1926 Auckland Rugby League season

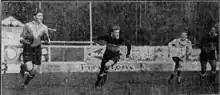
Ivan Littlewood playing for Auckland against 'The Rest' at Carlaw Park in July. He was being pursued by Saunders and Wilson-Hall.

Richmond recorded their first ever 1st grade win over Ponsonby. The teams had met 11 times previously stretching back to 1922 with Ponsonby winning each time. Wilfred McNeil of the Ponsonby side broke a rib and received treatment at Auckland Hospital before being discharged. While W. Donald of the Richmond side also went to hospital after suffering a broken collarbone and concussion. He was also able to go home after treatment. Jim Stormont (Marist) was sent off by referee Les Bull after arguing with him. They led 7-3 at the time but went on to lose to Devonport 28 to 11. For the winners Bert Laing scored two tries and kicked four goals.